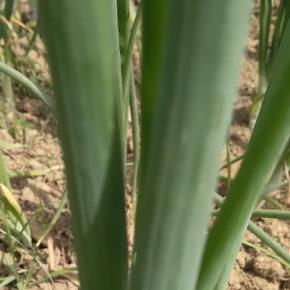
Crop: Onion
Condition: healthy-leaf